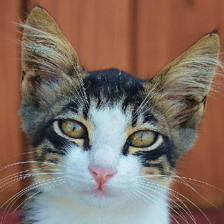
Label: animals